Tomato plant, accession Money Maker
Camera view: horizontal (90 deg, fisheye); turntable rotation: 30 degrees
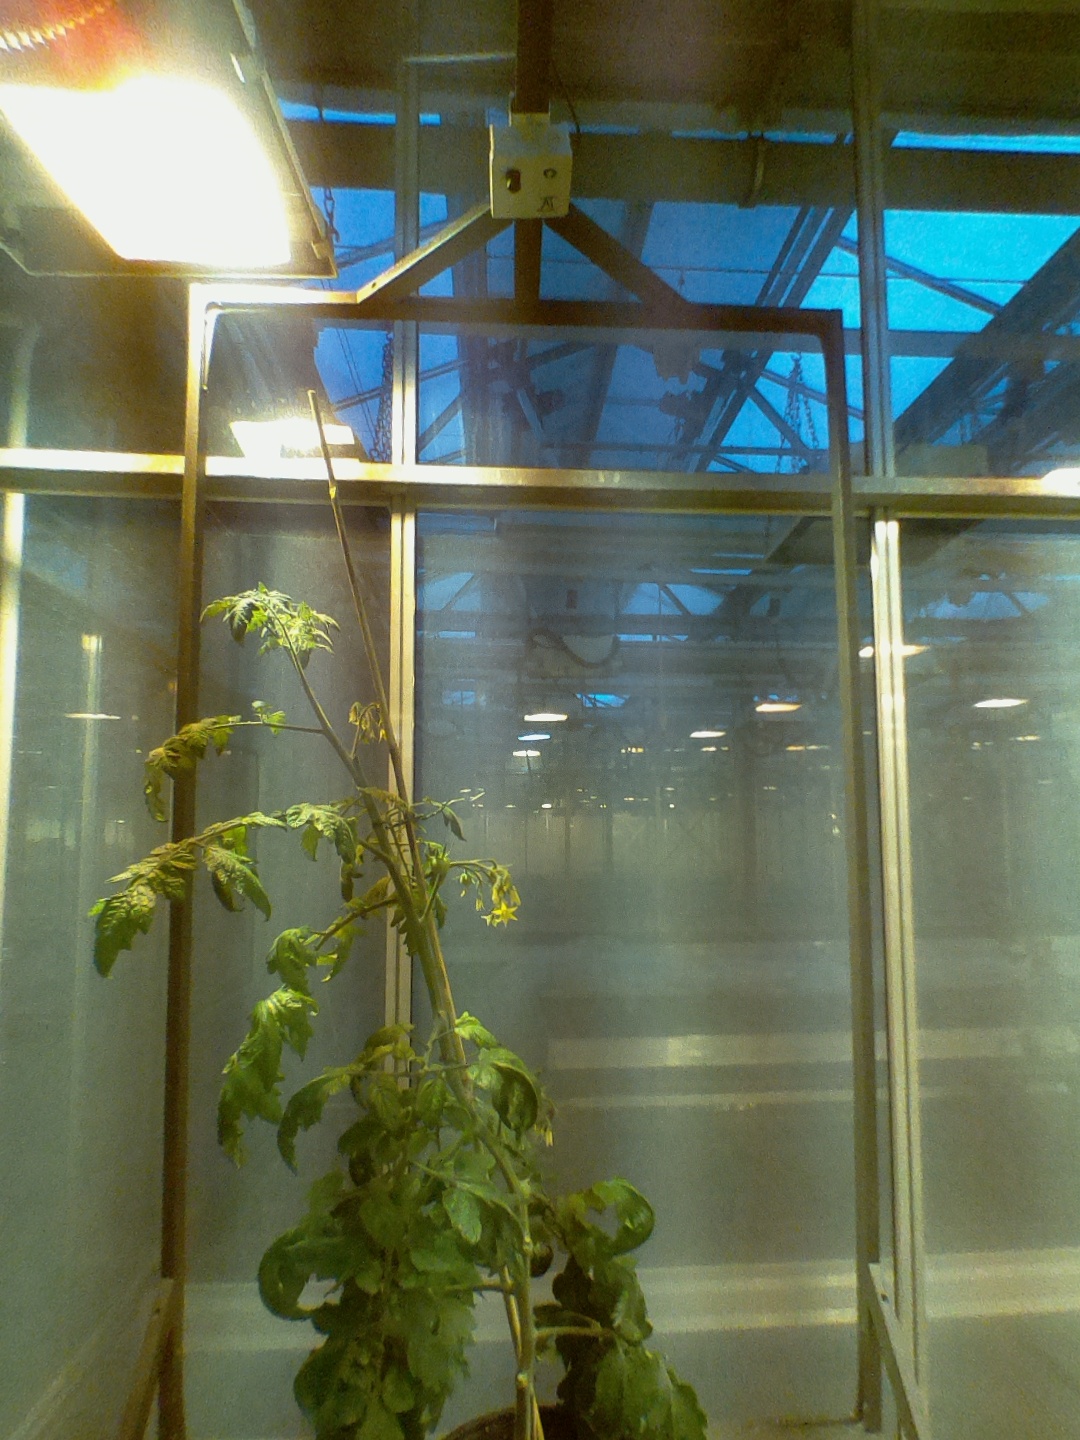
BBCH growth stage 71: 10%-20% of final fruit size